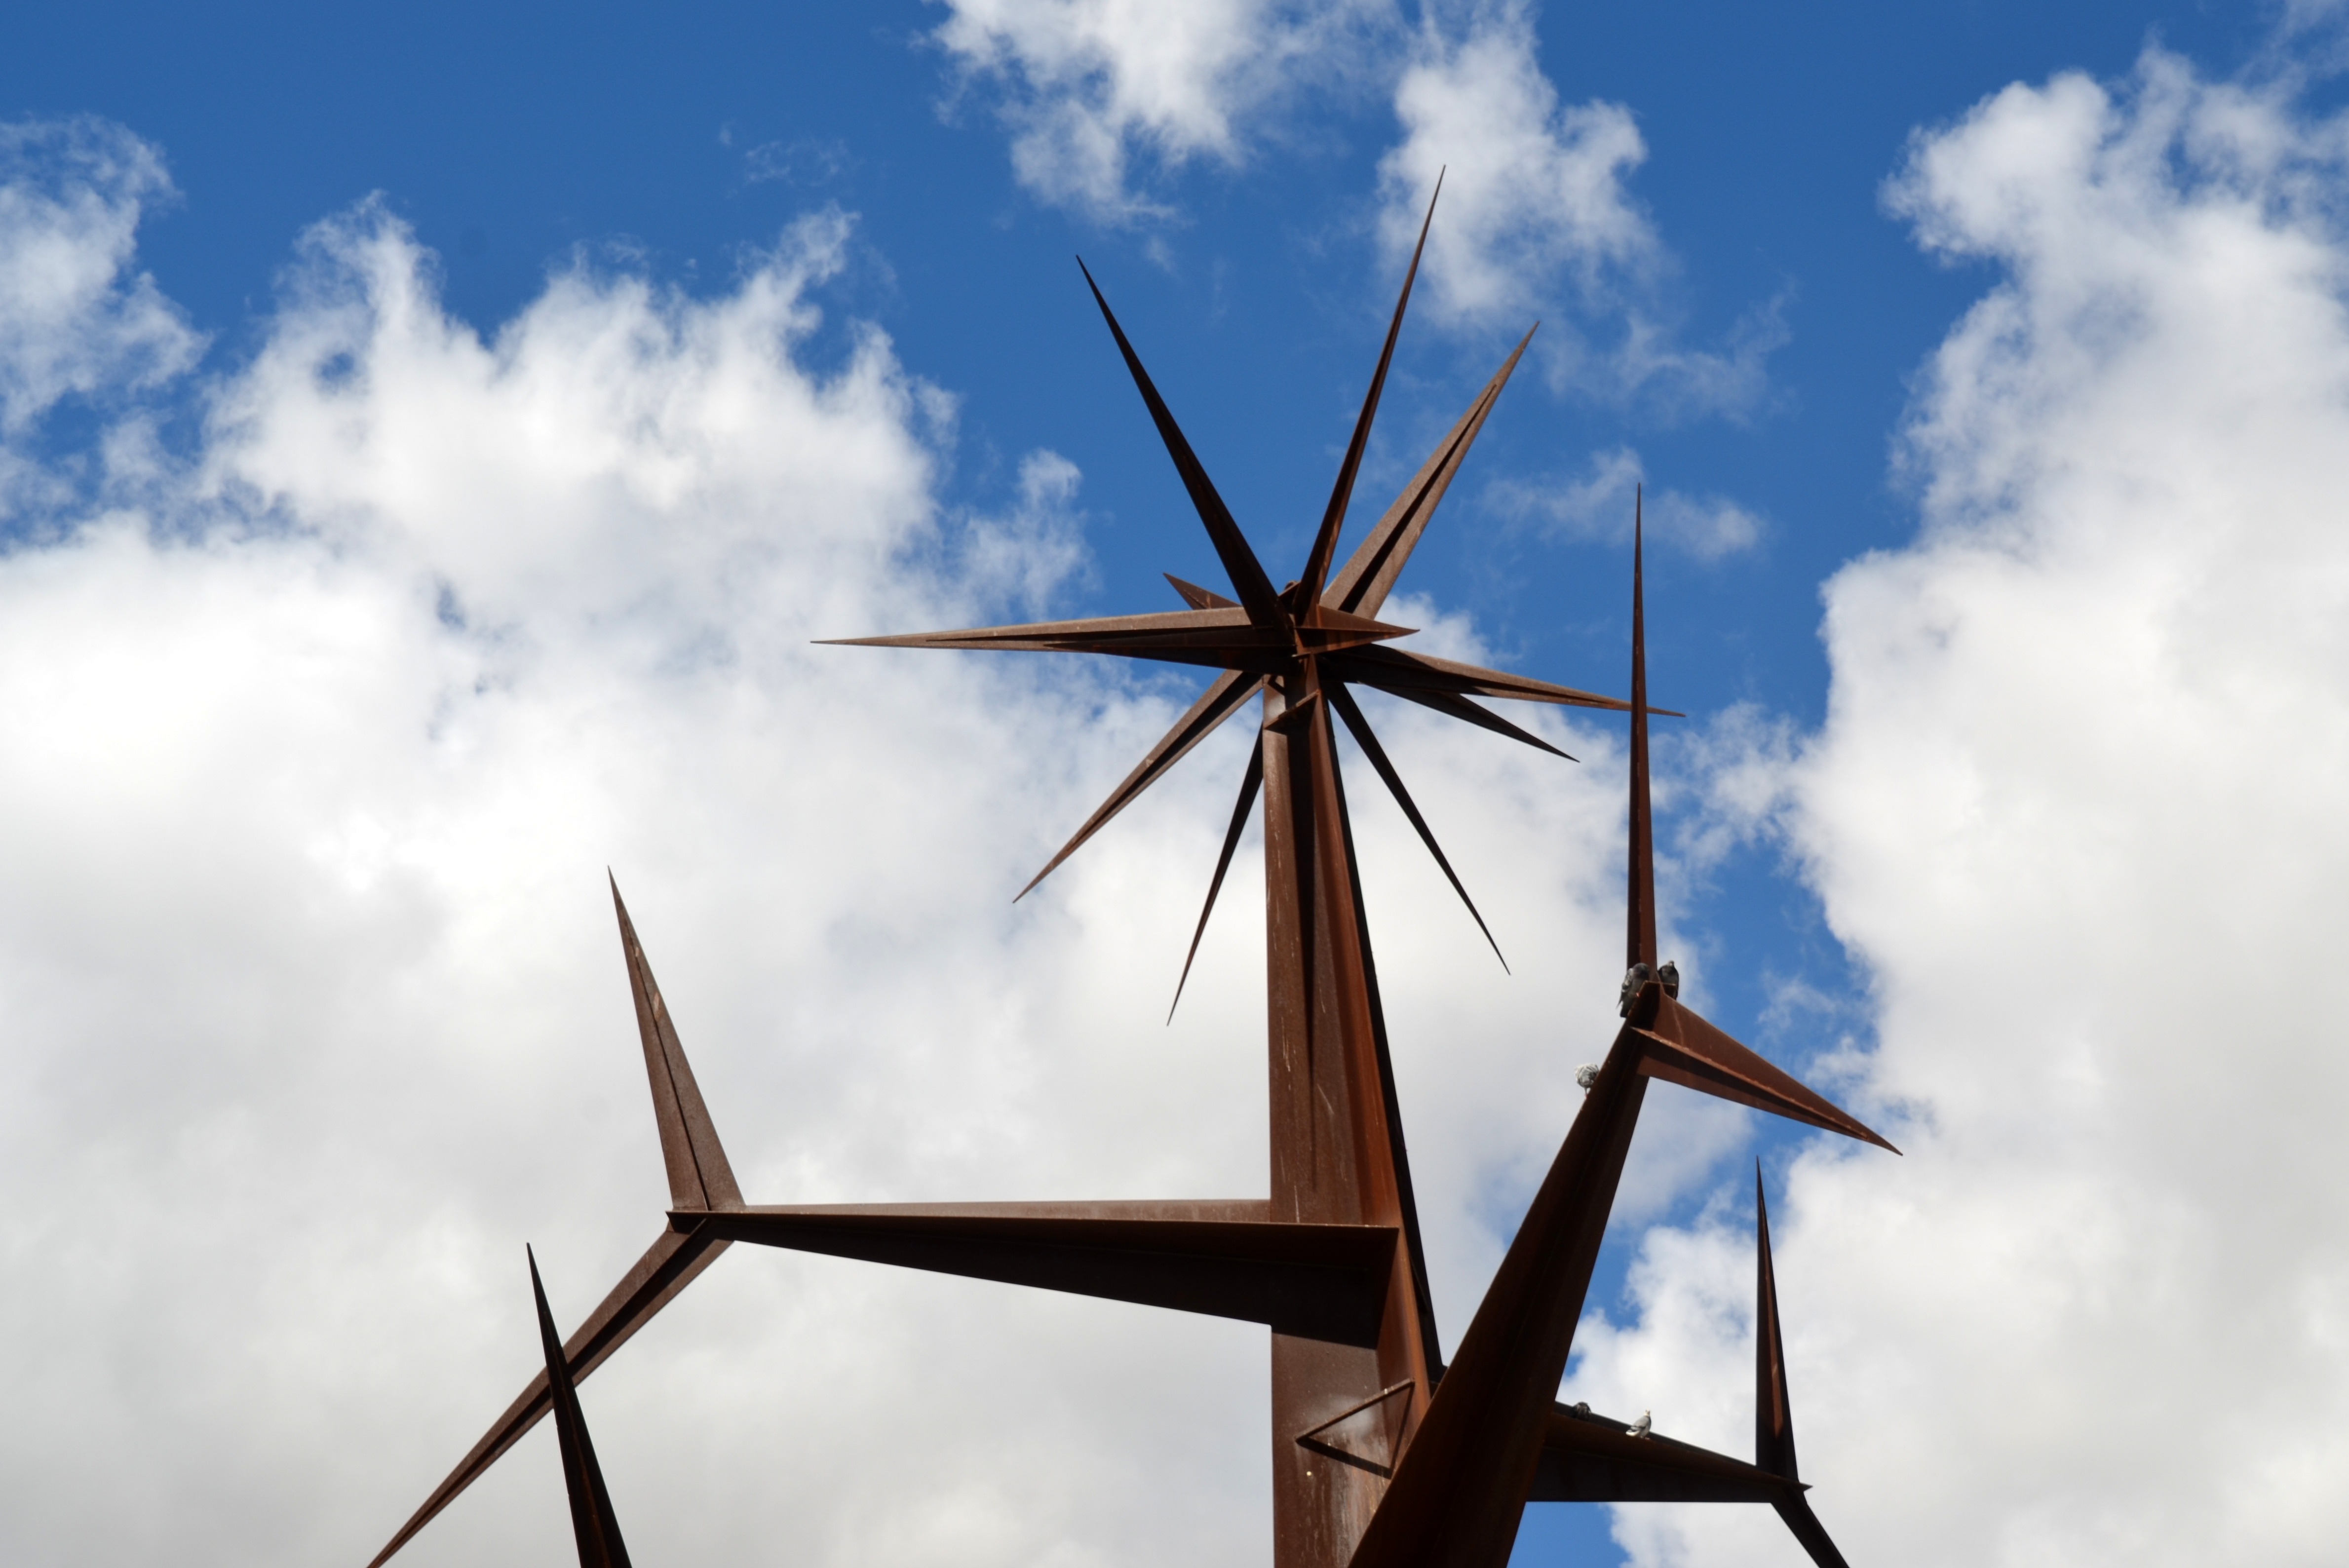
architecture, sky, windmill, wind, building, skyscraper, monument, line, mast, landmark, machine, wind turbine, energy, places of interest, art, expo, mill, wind farm, portugal, lisboa, lisbon, imposing